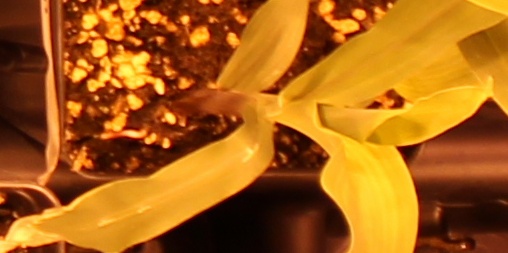
Label: Corn